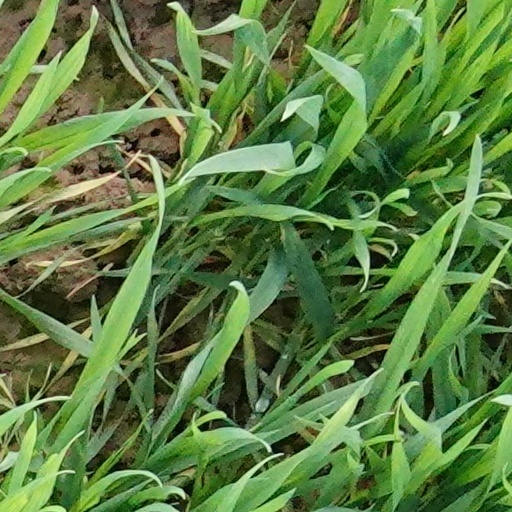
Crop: wheat